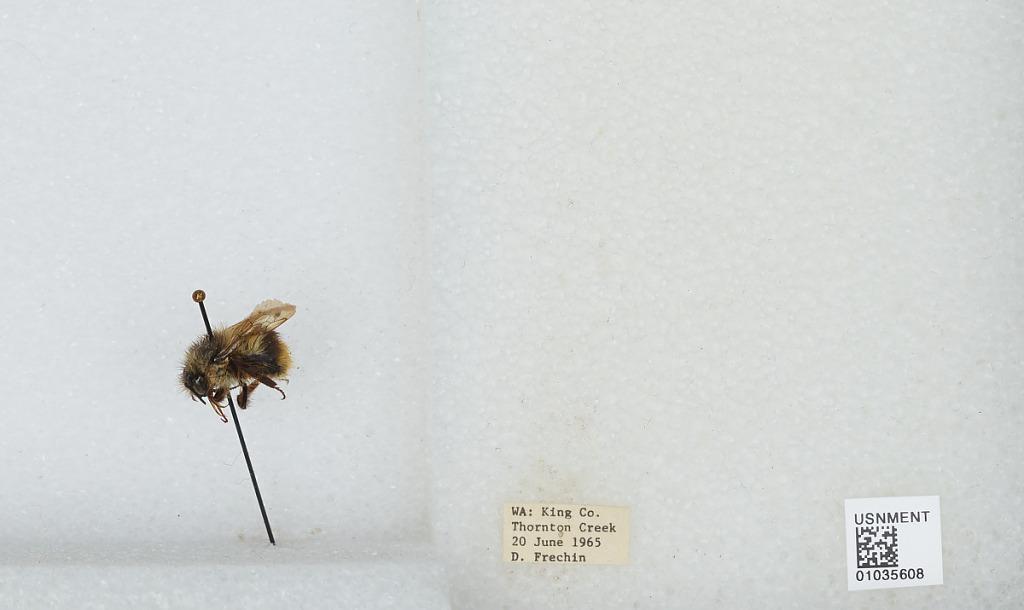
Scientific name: Bombus (Pyrobombus) mixtus Cresson
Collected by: D. Frechin
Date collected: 1965-6-20
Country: United States
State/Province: Washington
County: King
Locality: Thornton Creek
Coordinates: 47.7031, -122.309